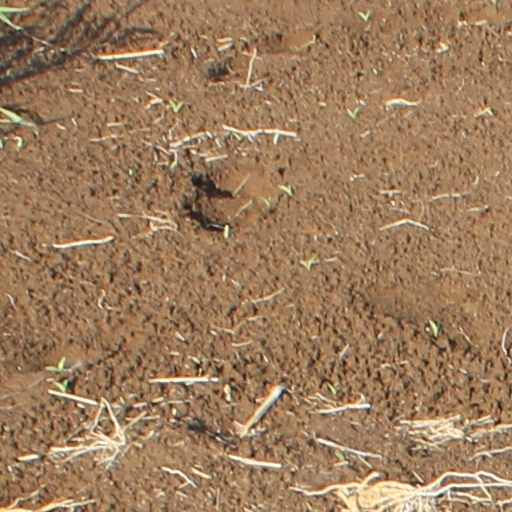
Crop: wheat